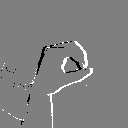
ASL letter: o